Goran Vujović

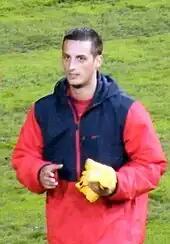
Vujović with Videoton in 2010

Goran Vujović (Cyrillic: Горан Вујовић; born 3 May 1987) is a Montenegrin professional footballer who plays as forward.